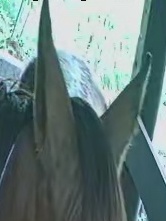
Face region: ears (position_of_ears)
Pain indicator: obviously_present